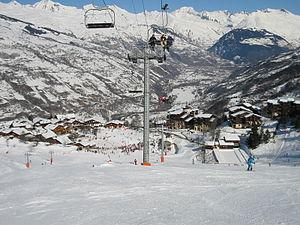
La Plagne est une station de sports d'hiver de la vallée de la Tarentaise, située sur les territoires des communes d'Aime-la-Plagne, La Plagne-Tarentaise, Champagny-en-Vanoise et Bozel dans le département de la Savoie en région Auvergne-Rhône-Alpes.